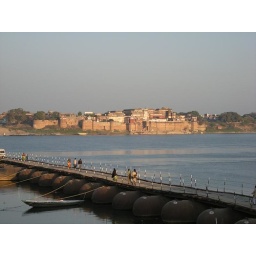
Ramnagar Fort on the banks of the Ganges river over the pontoon bridge